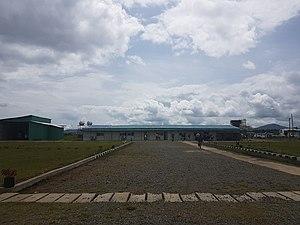
Aéroport de Jinka, RNNPS, Éthiopie, juin 2018.
L'aéroport de Baco, aussi appelé aéroport de Jinka est situé à proximité des villes de Baco et Jinka, dans la Région des nations, nationalités et peuples du Sud, en Éthiopie. Doté d'une seule piste et d'un petit terminal en préfabriqués, cet aéroport est desservi par la compagnie Ethiopian Airlines. L'aéroport a été inauguré en 2017.